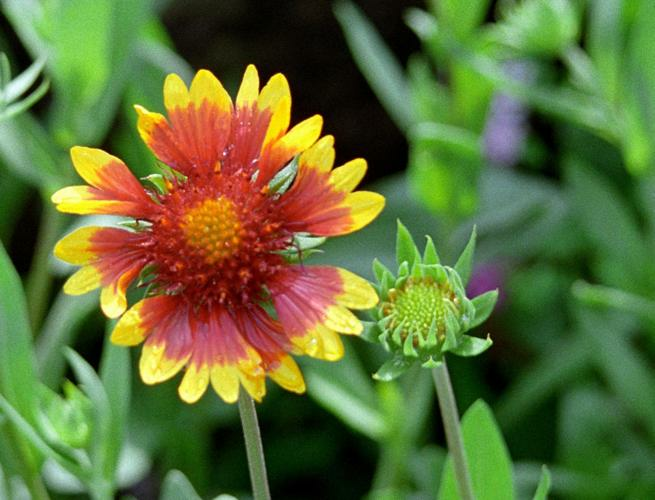
Flower: blanket flower